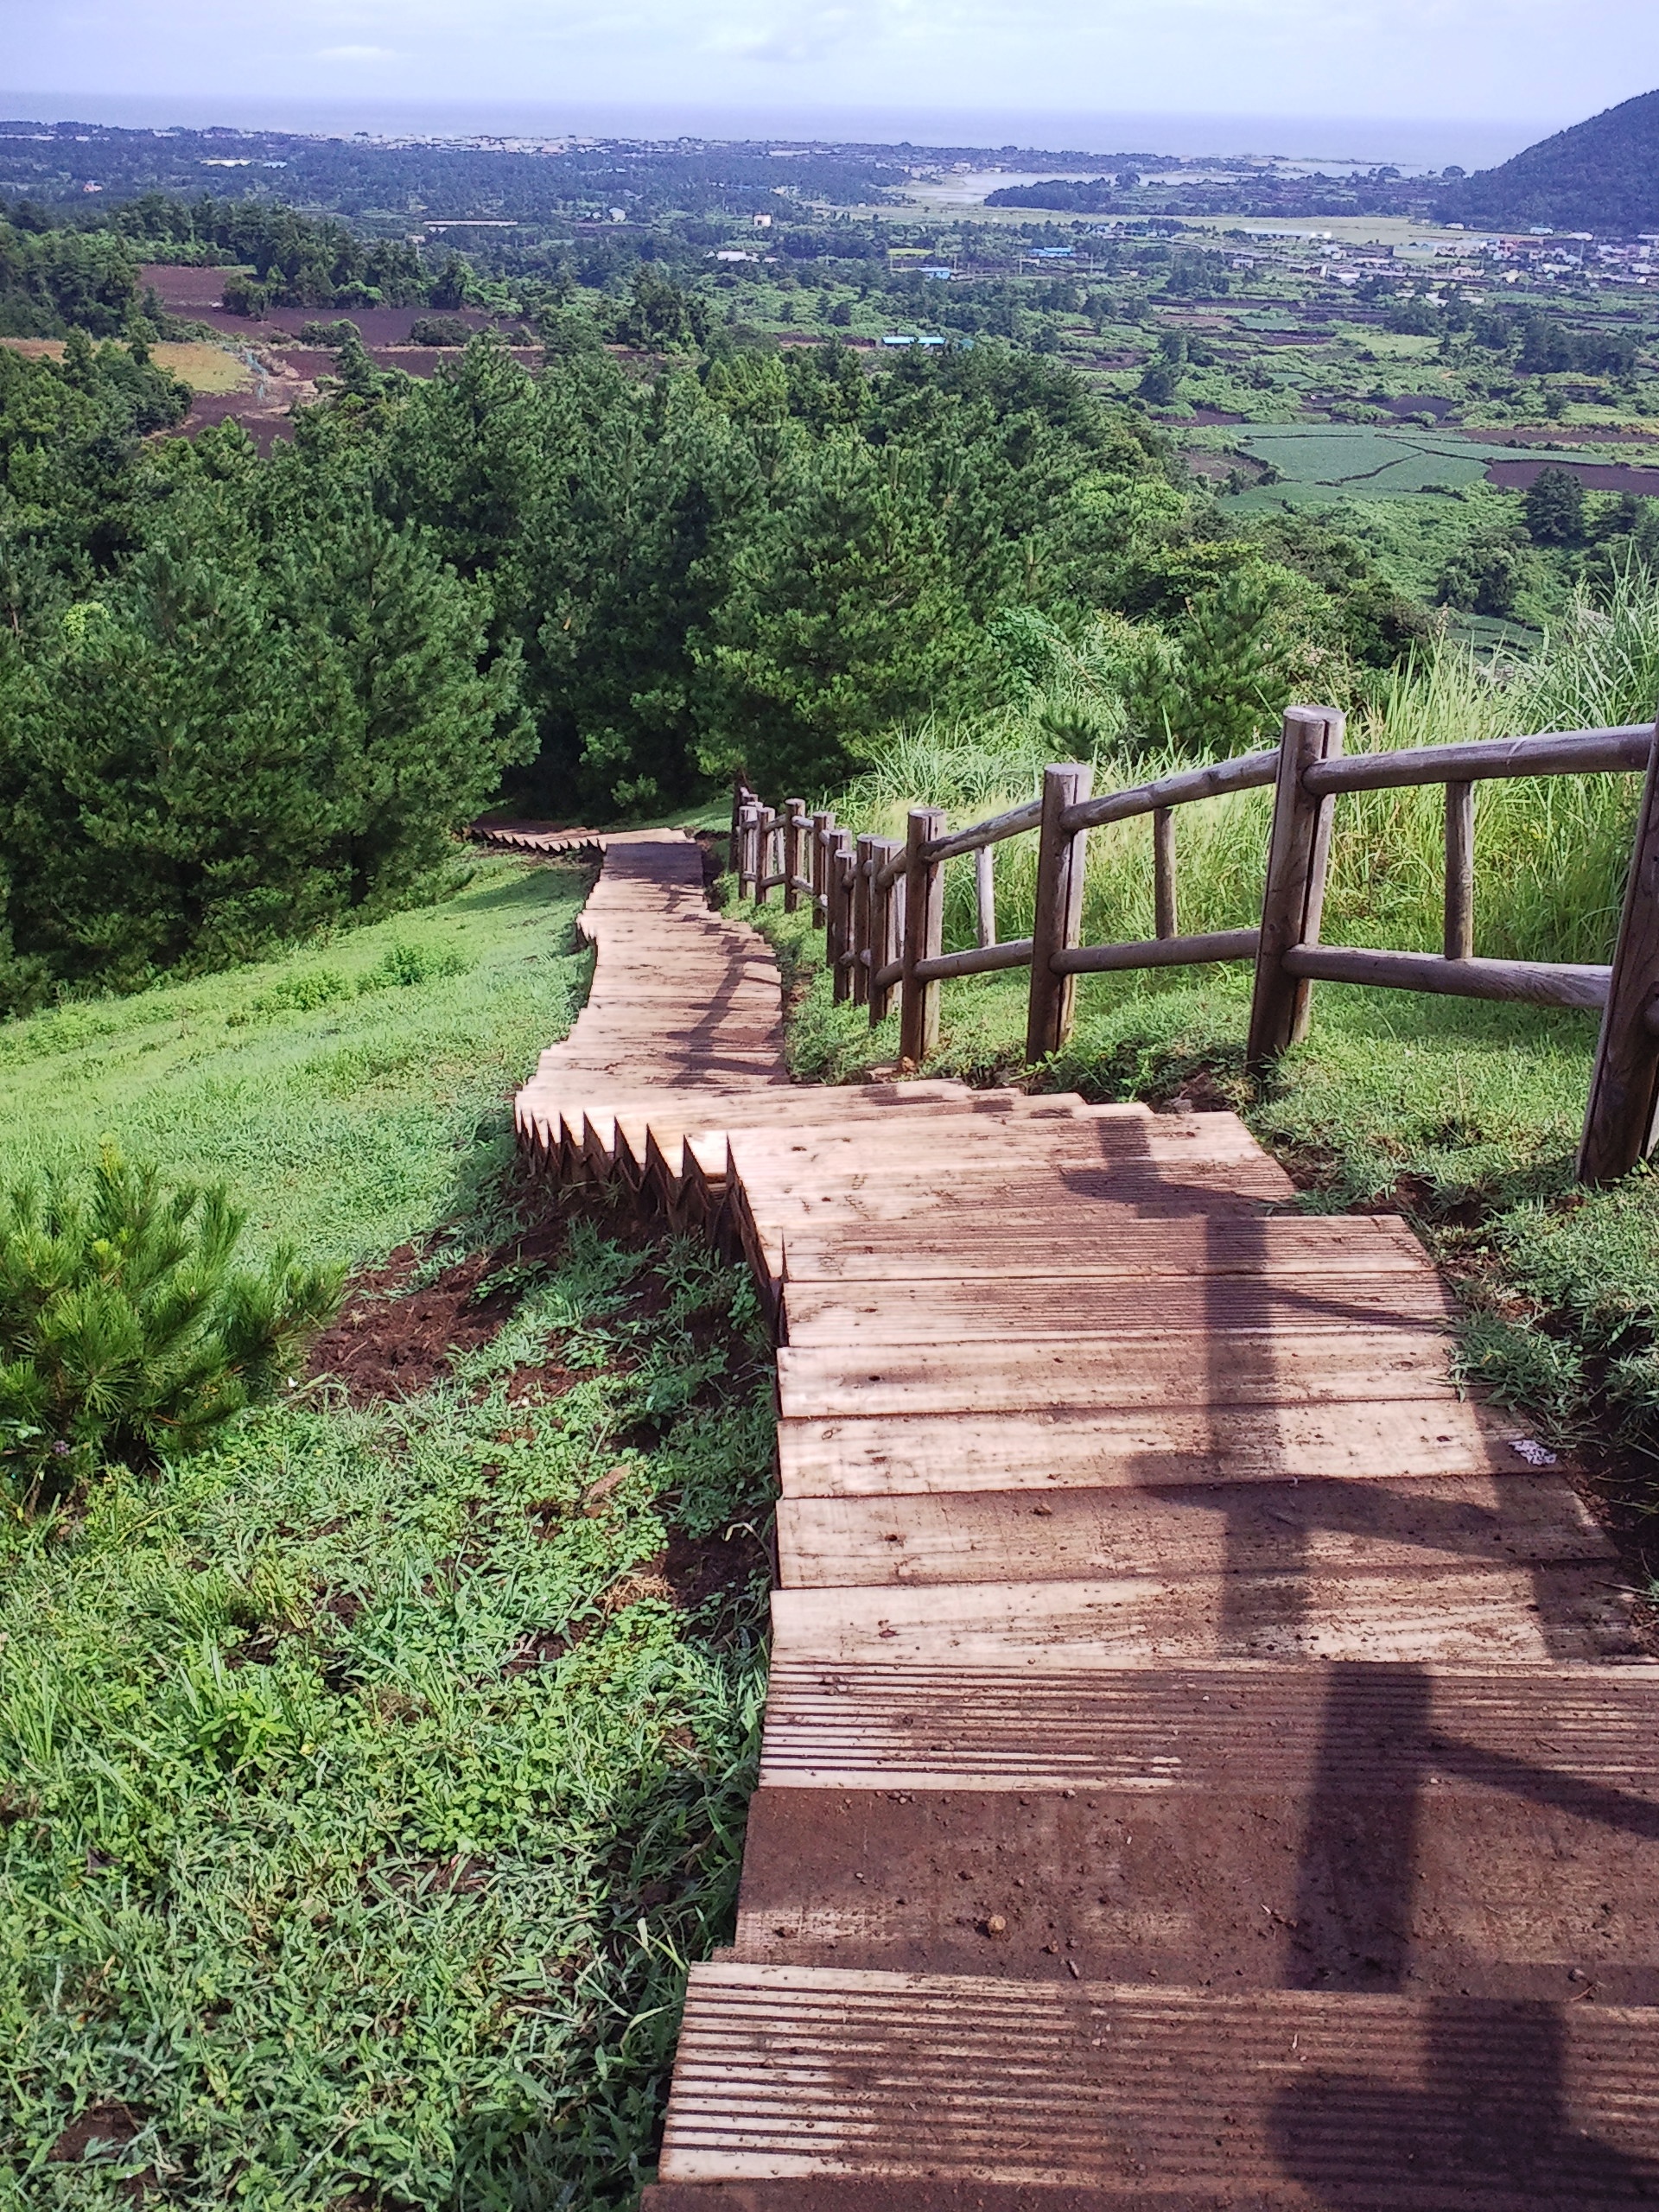
landscape, nature, cloud, sky, wood, trail, walkway, vacation, travel, walk, park, scenery, blue, tourism, ole, tourist destination, tabitha, jeju, jeju island, olle gill, jeju sea, wood road